Iwanuma Station

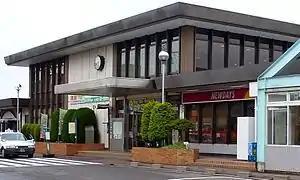
East entrance in June 2010

is a railway station in the city of Iwanuma, Miyagi Prefecture, Japan, operated by East Japan Railway Company (JR East).